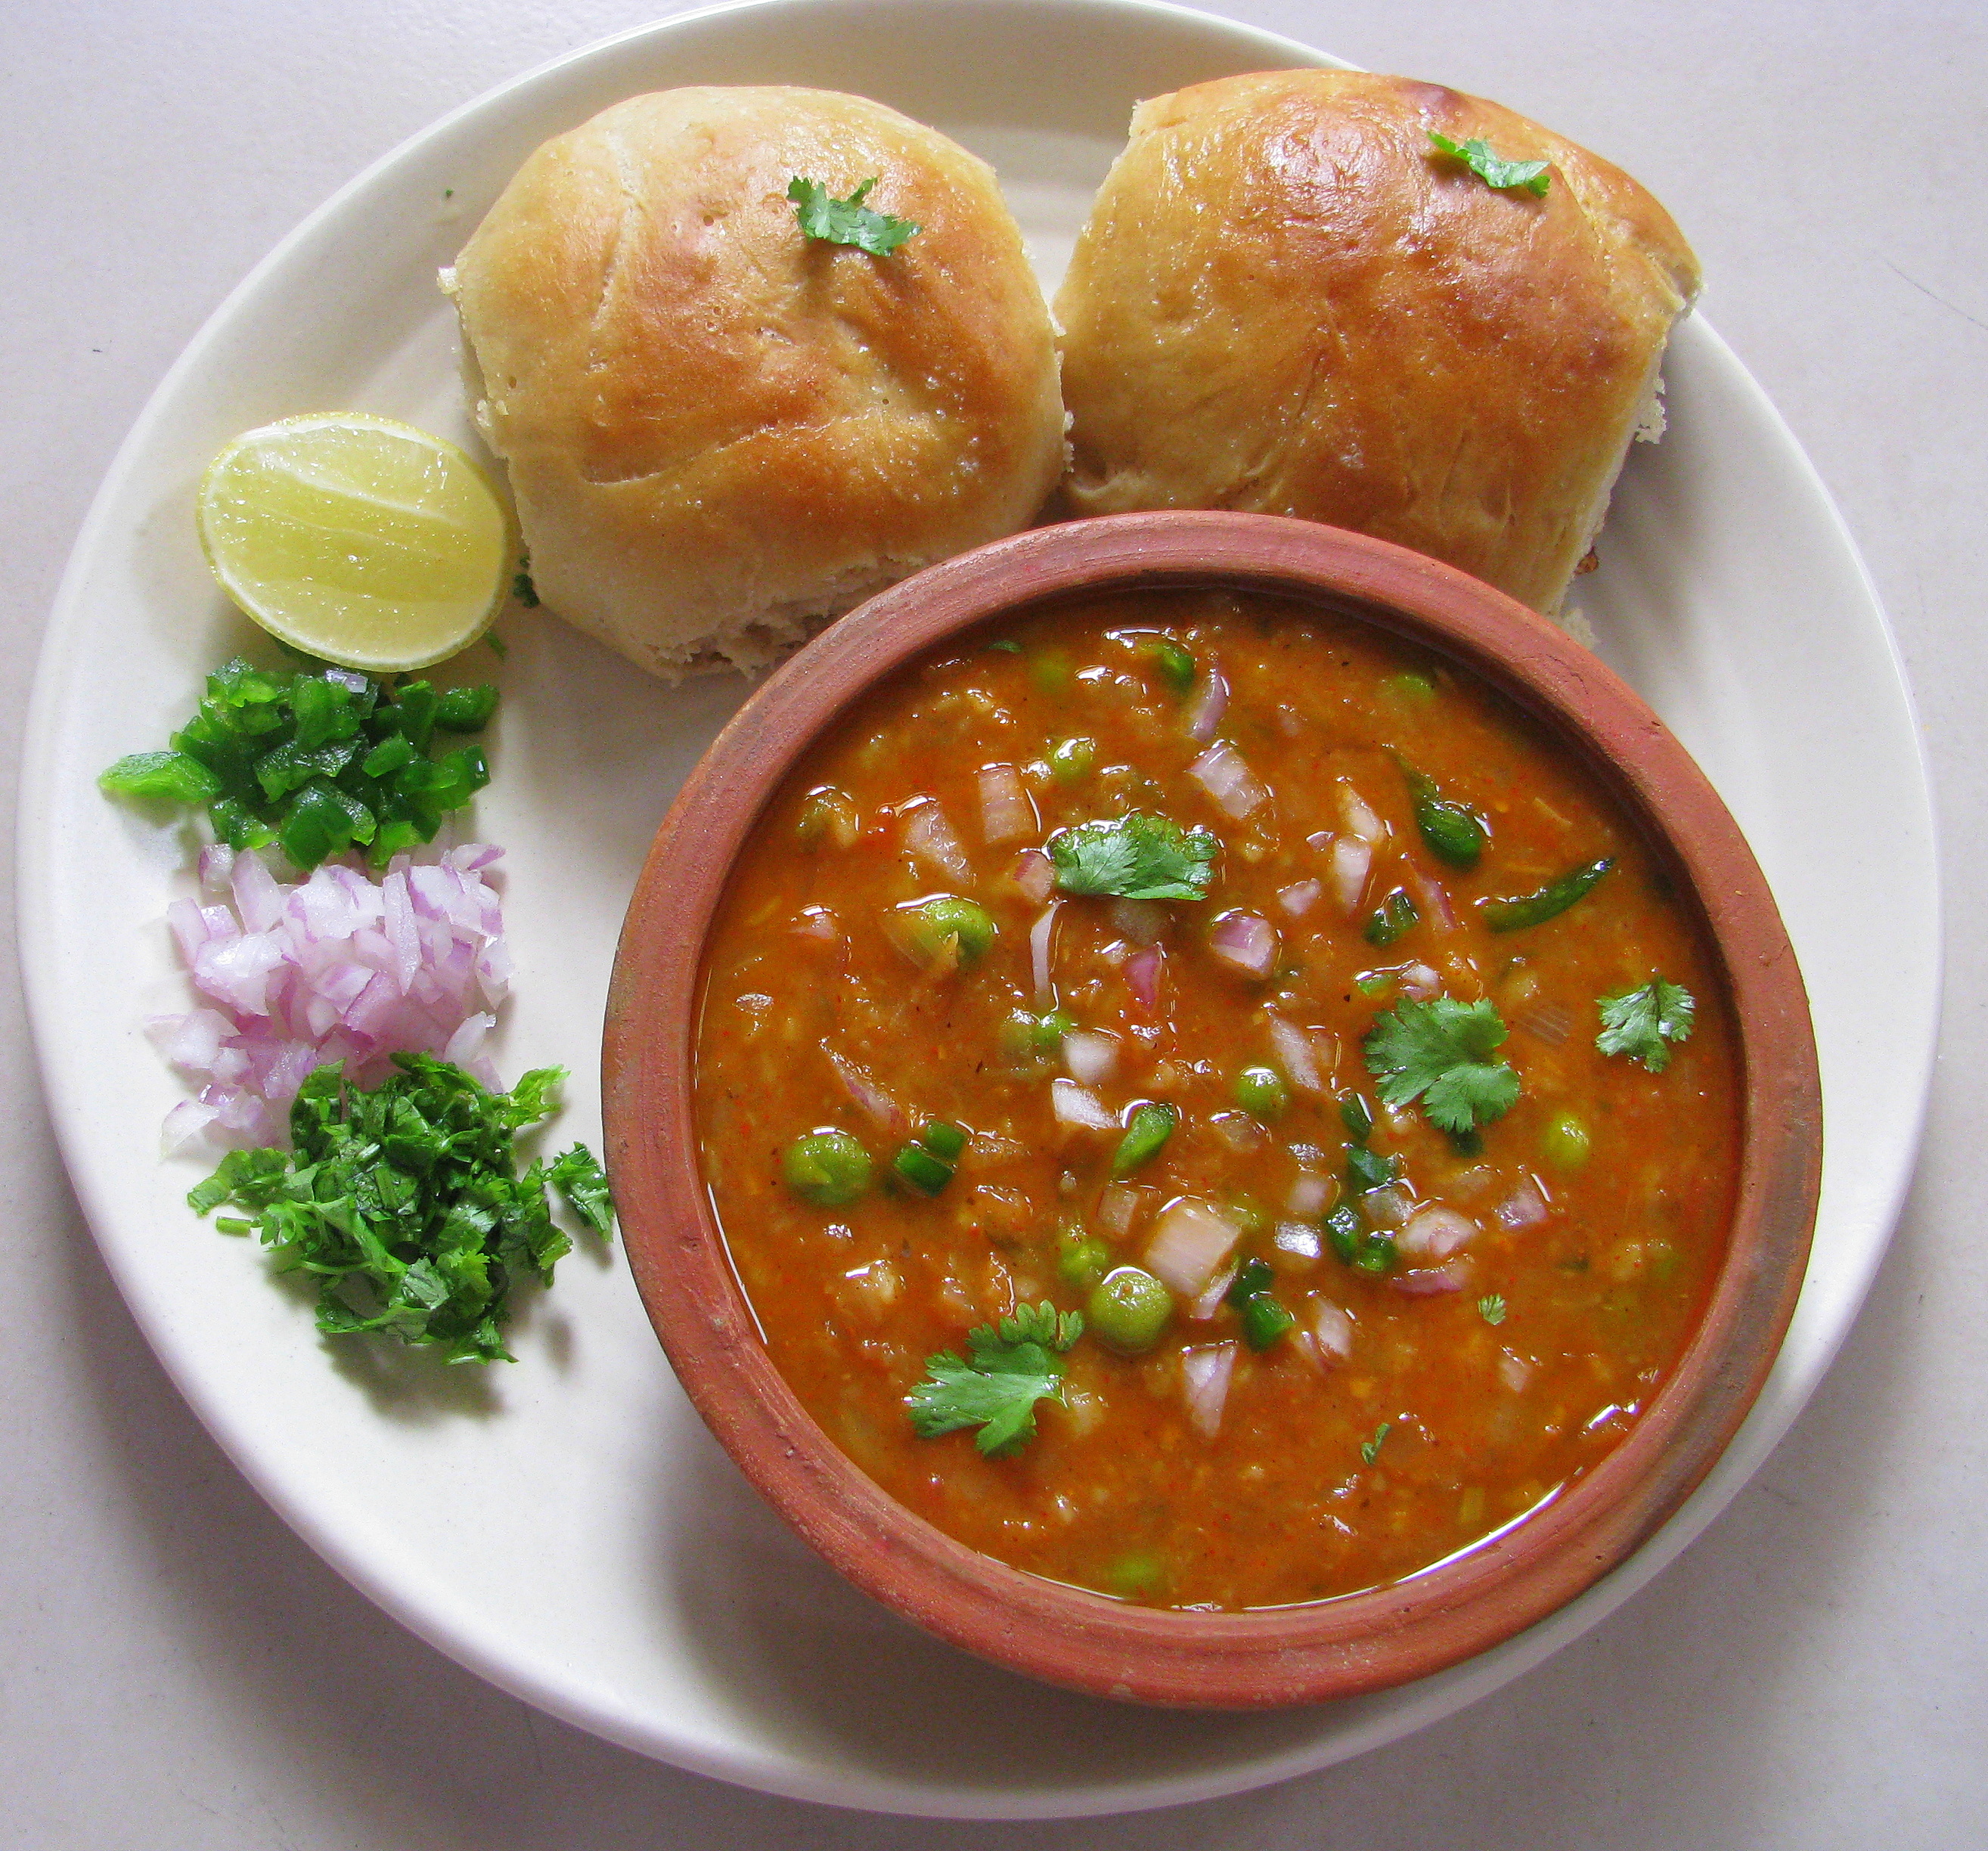
Dish: pav_bhaji